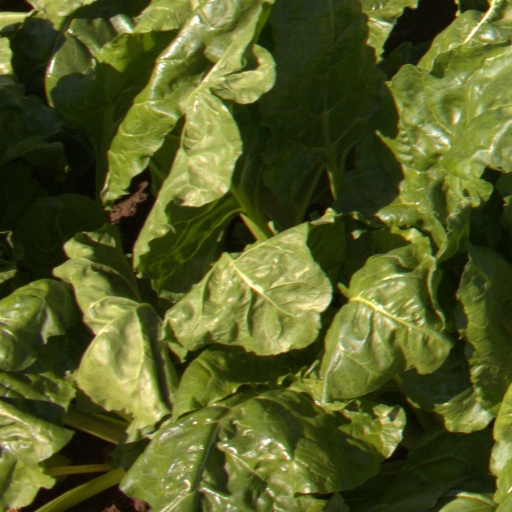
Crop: sugar beet